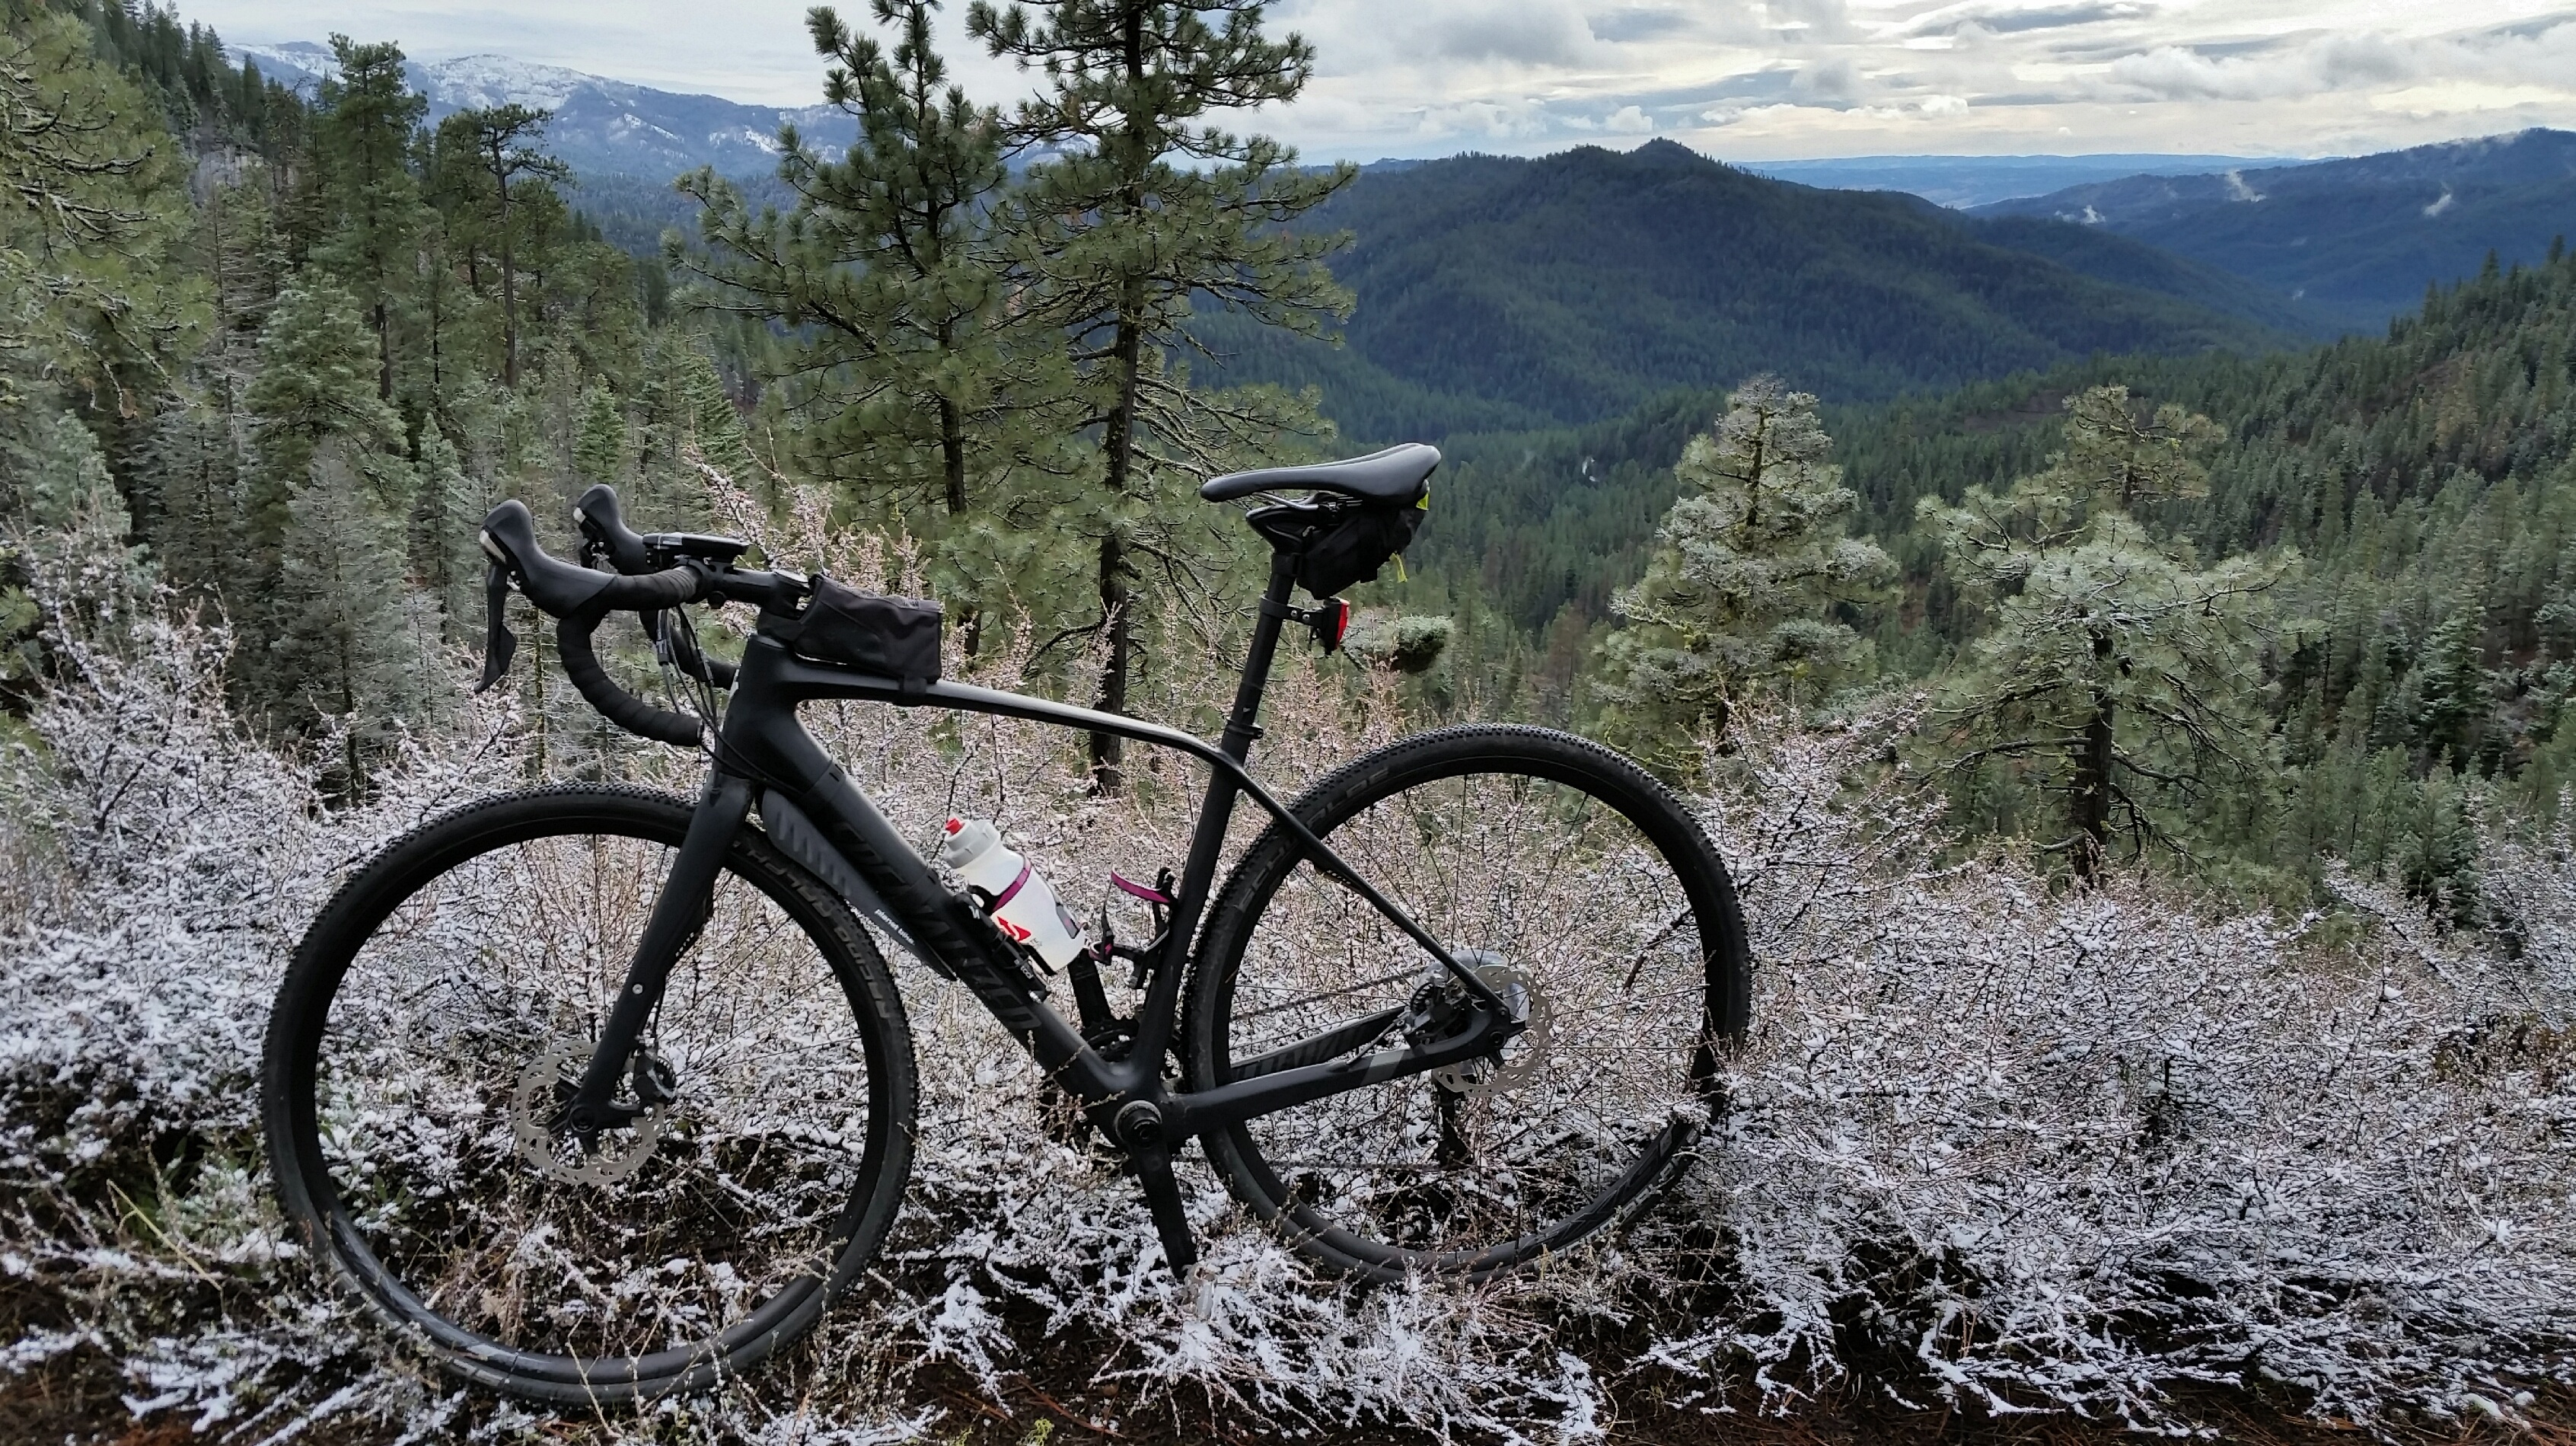
nature, mountain, trail, adventure, bicycle, mountain range, summer, recreation, vehicle, extreme, sports equipment, mountain bike, riding, cycling, mountains, freeride, mountain biking, bike ride, land vehicle, cycle sport, cyclo cross bicycle, cyclo cross, bicycle racing, downhill mountain biking, racing bicycle